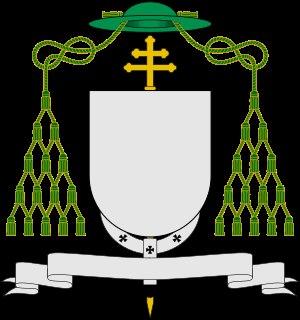
Le titre de patriarche est donné dans certaines Églises chrétiennes, dont l'Église catholique, les Églises orthodoxes et les Églises orientales. L'autorité suprême d'une Église autonome est souvent désignée sous le titre de patriarche. Certaines Églises orientales utilisent aussi le titre de catholicos. Le terme provient du grec ancien πατριάρχης patriarkhês, qui signifie « chef de famille ».